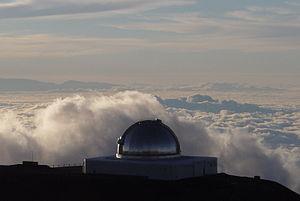
Un télescope infrarouge est un télescope qui observe les objets célestes dans le rayonnement infrarouge, une lumière de plus faible énergie que le spectre visible. L'astronomie infrarouge se développe à partir de la deuxième moitié du XXᵉ siècle grâce à la mise au point de détecteurs permettant d'analyser ces longueurs d'ondes. L'atmosphère terrestre intercepte en grande partie le rayonnement infrarouge aussi les observatoires infrarouges sont-ils généralement situés soit en haute altitude soit dans l'espace.